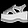
Label: Sandal